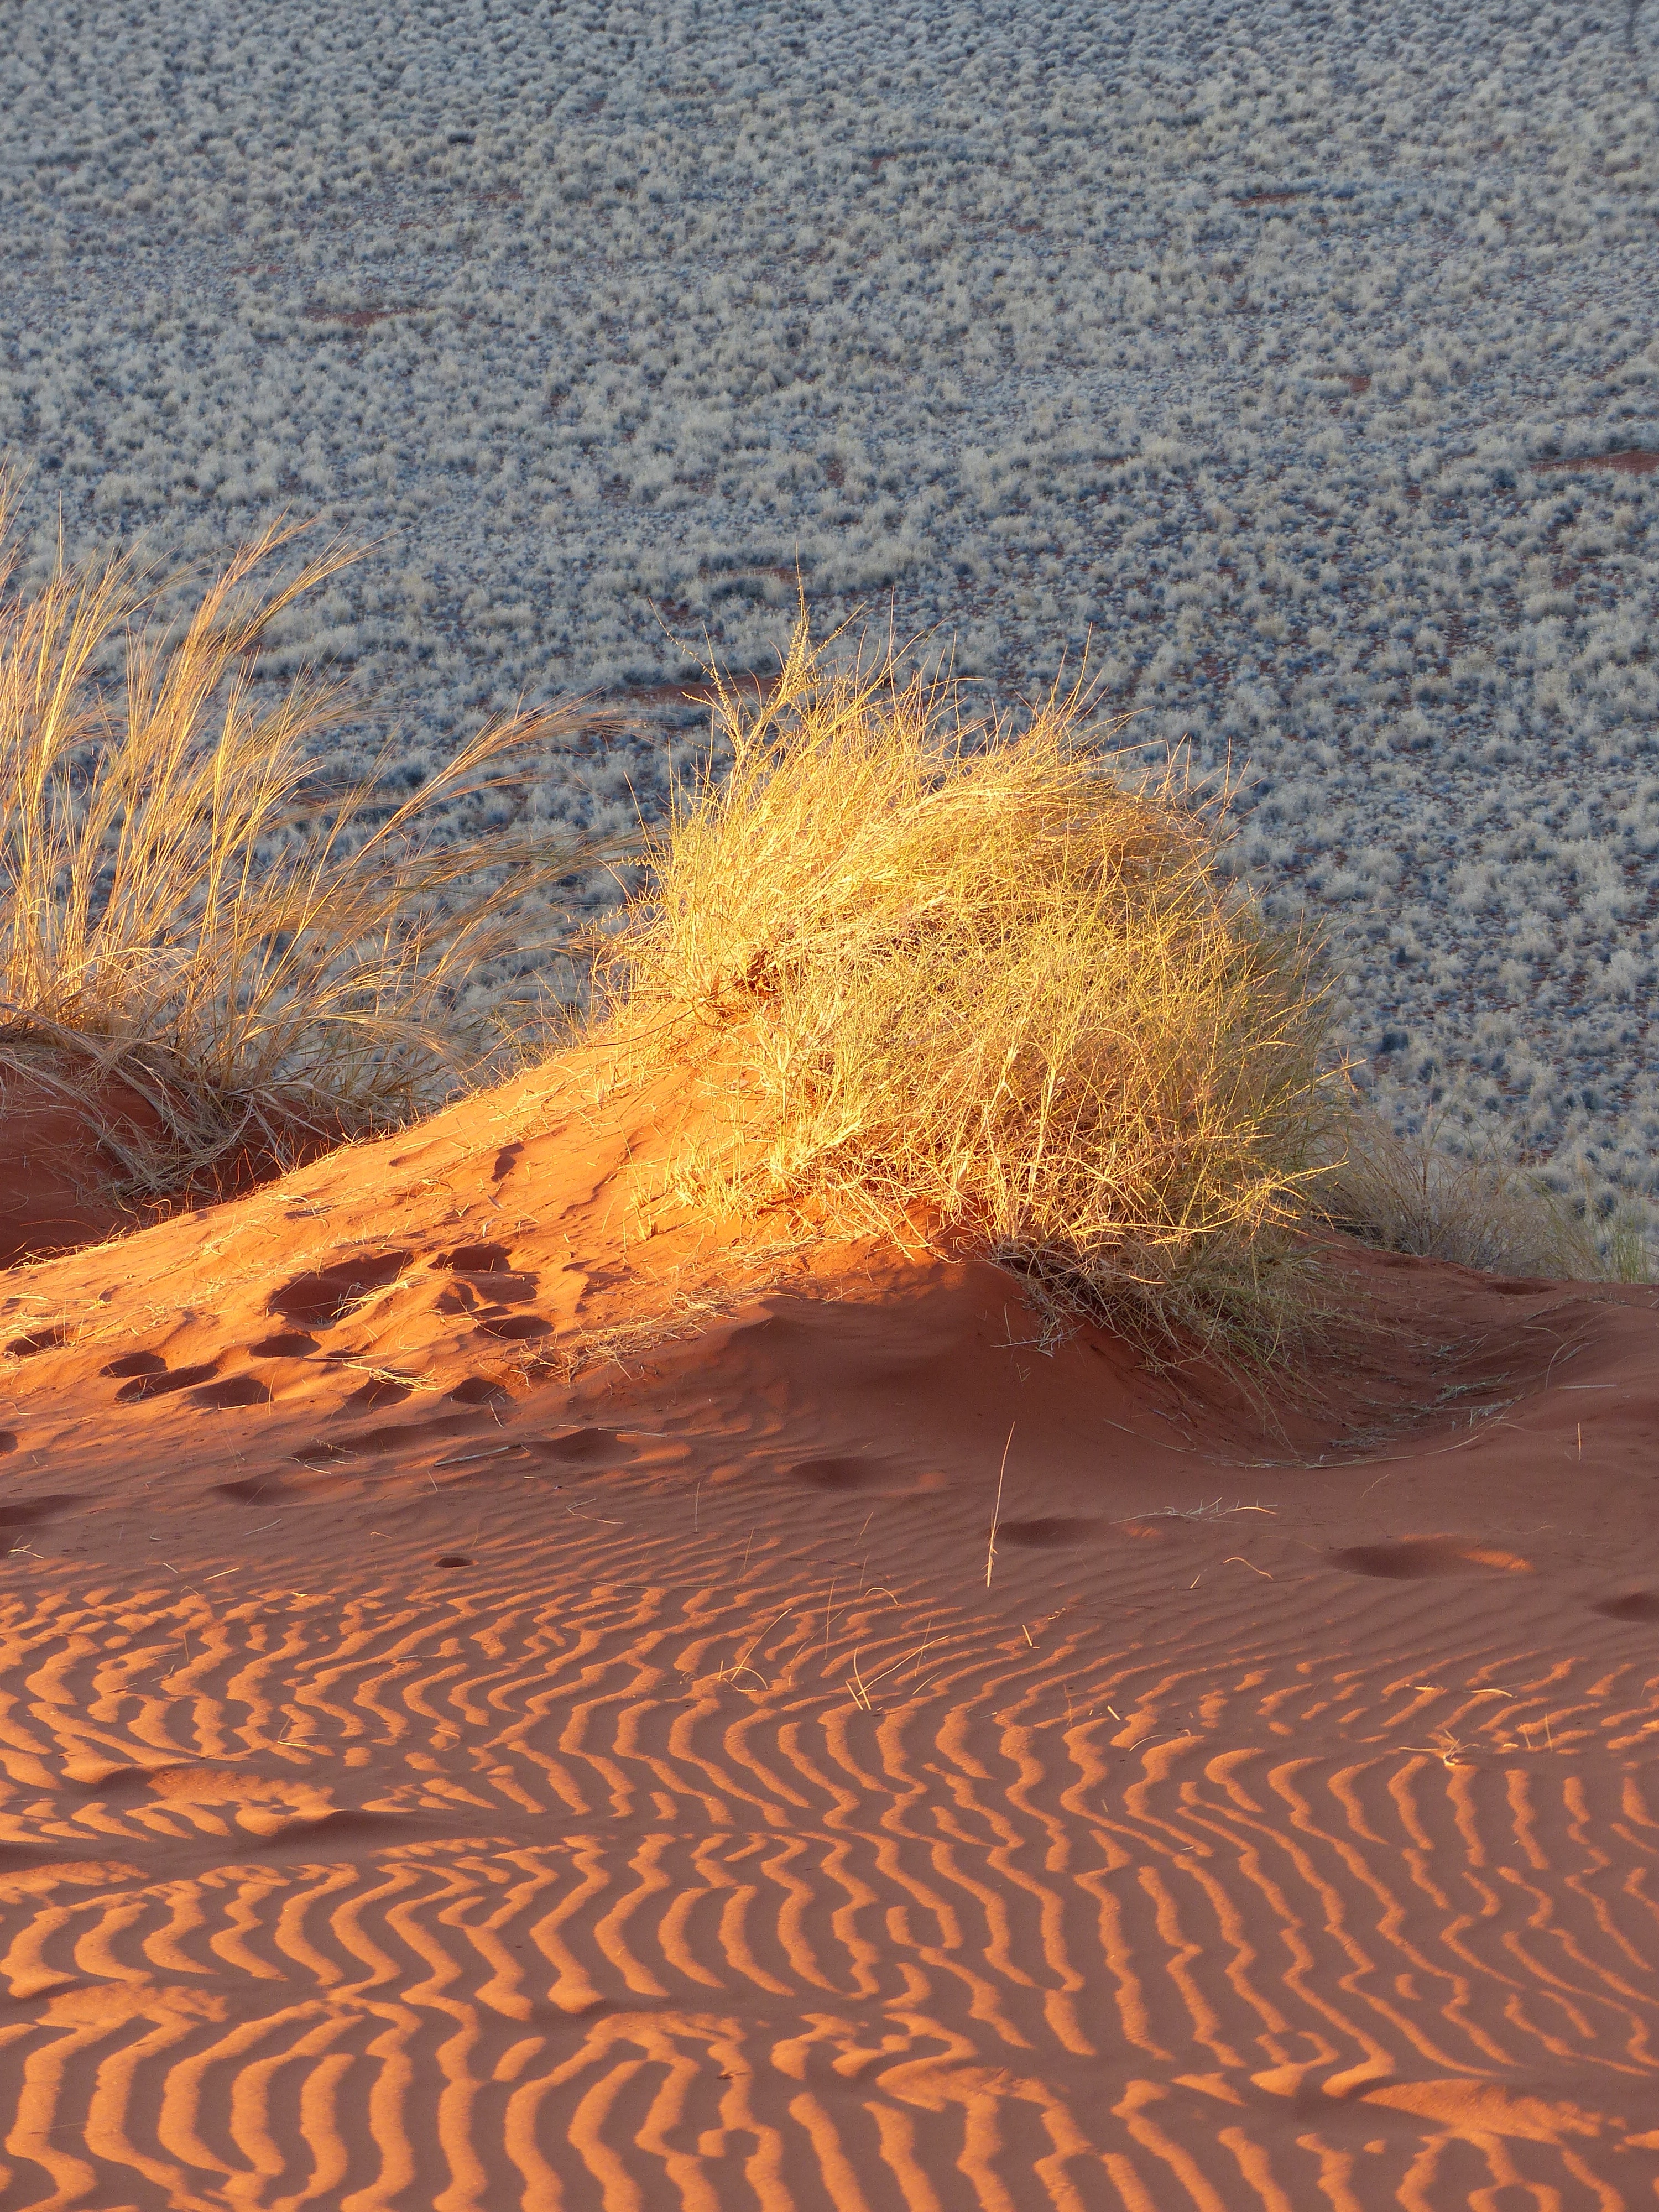
landscape, nature, sand, desert, dune, africa, soil, material, dunes, plateau, habitat, wadi, grasses, landform, erg, namibia, natural environment, geographical feature, aeolian landform, grass family